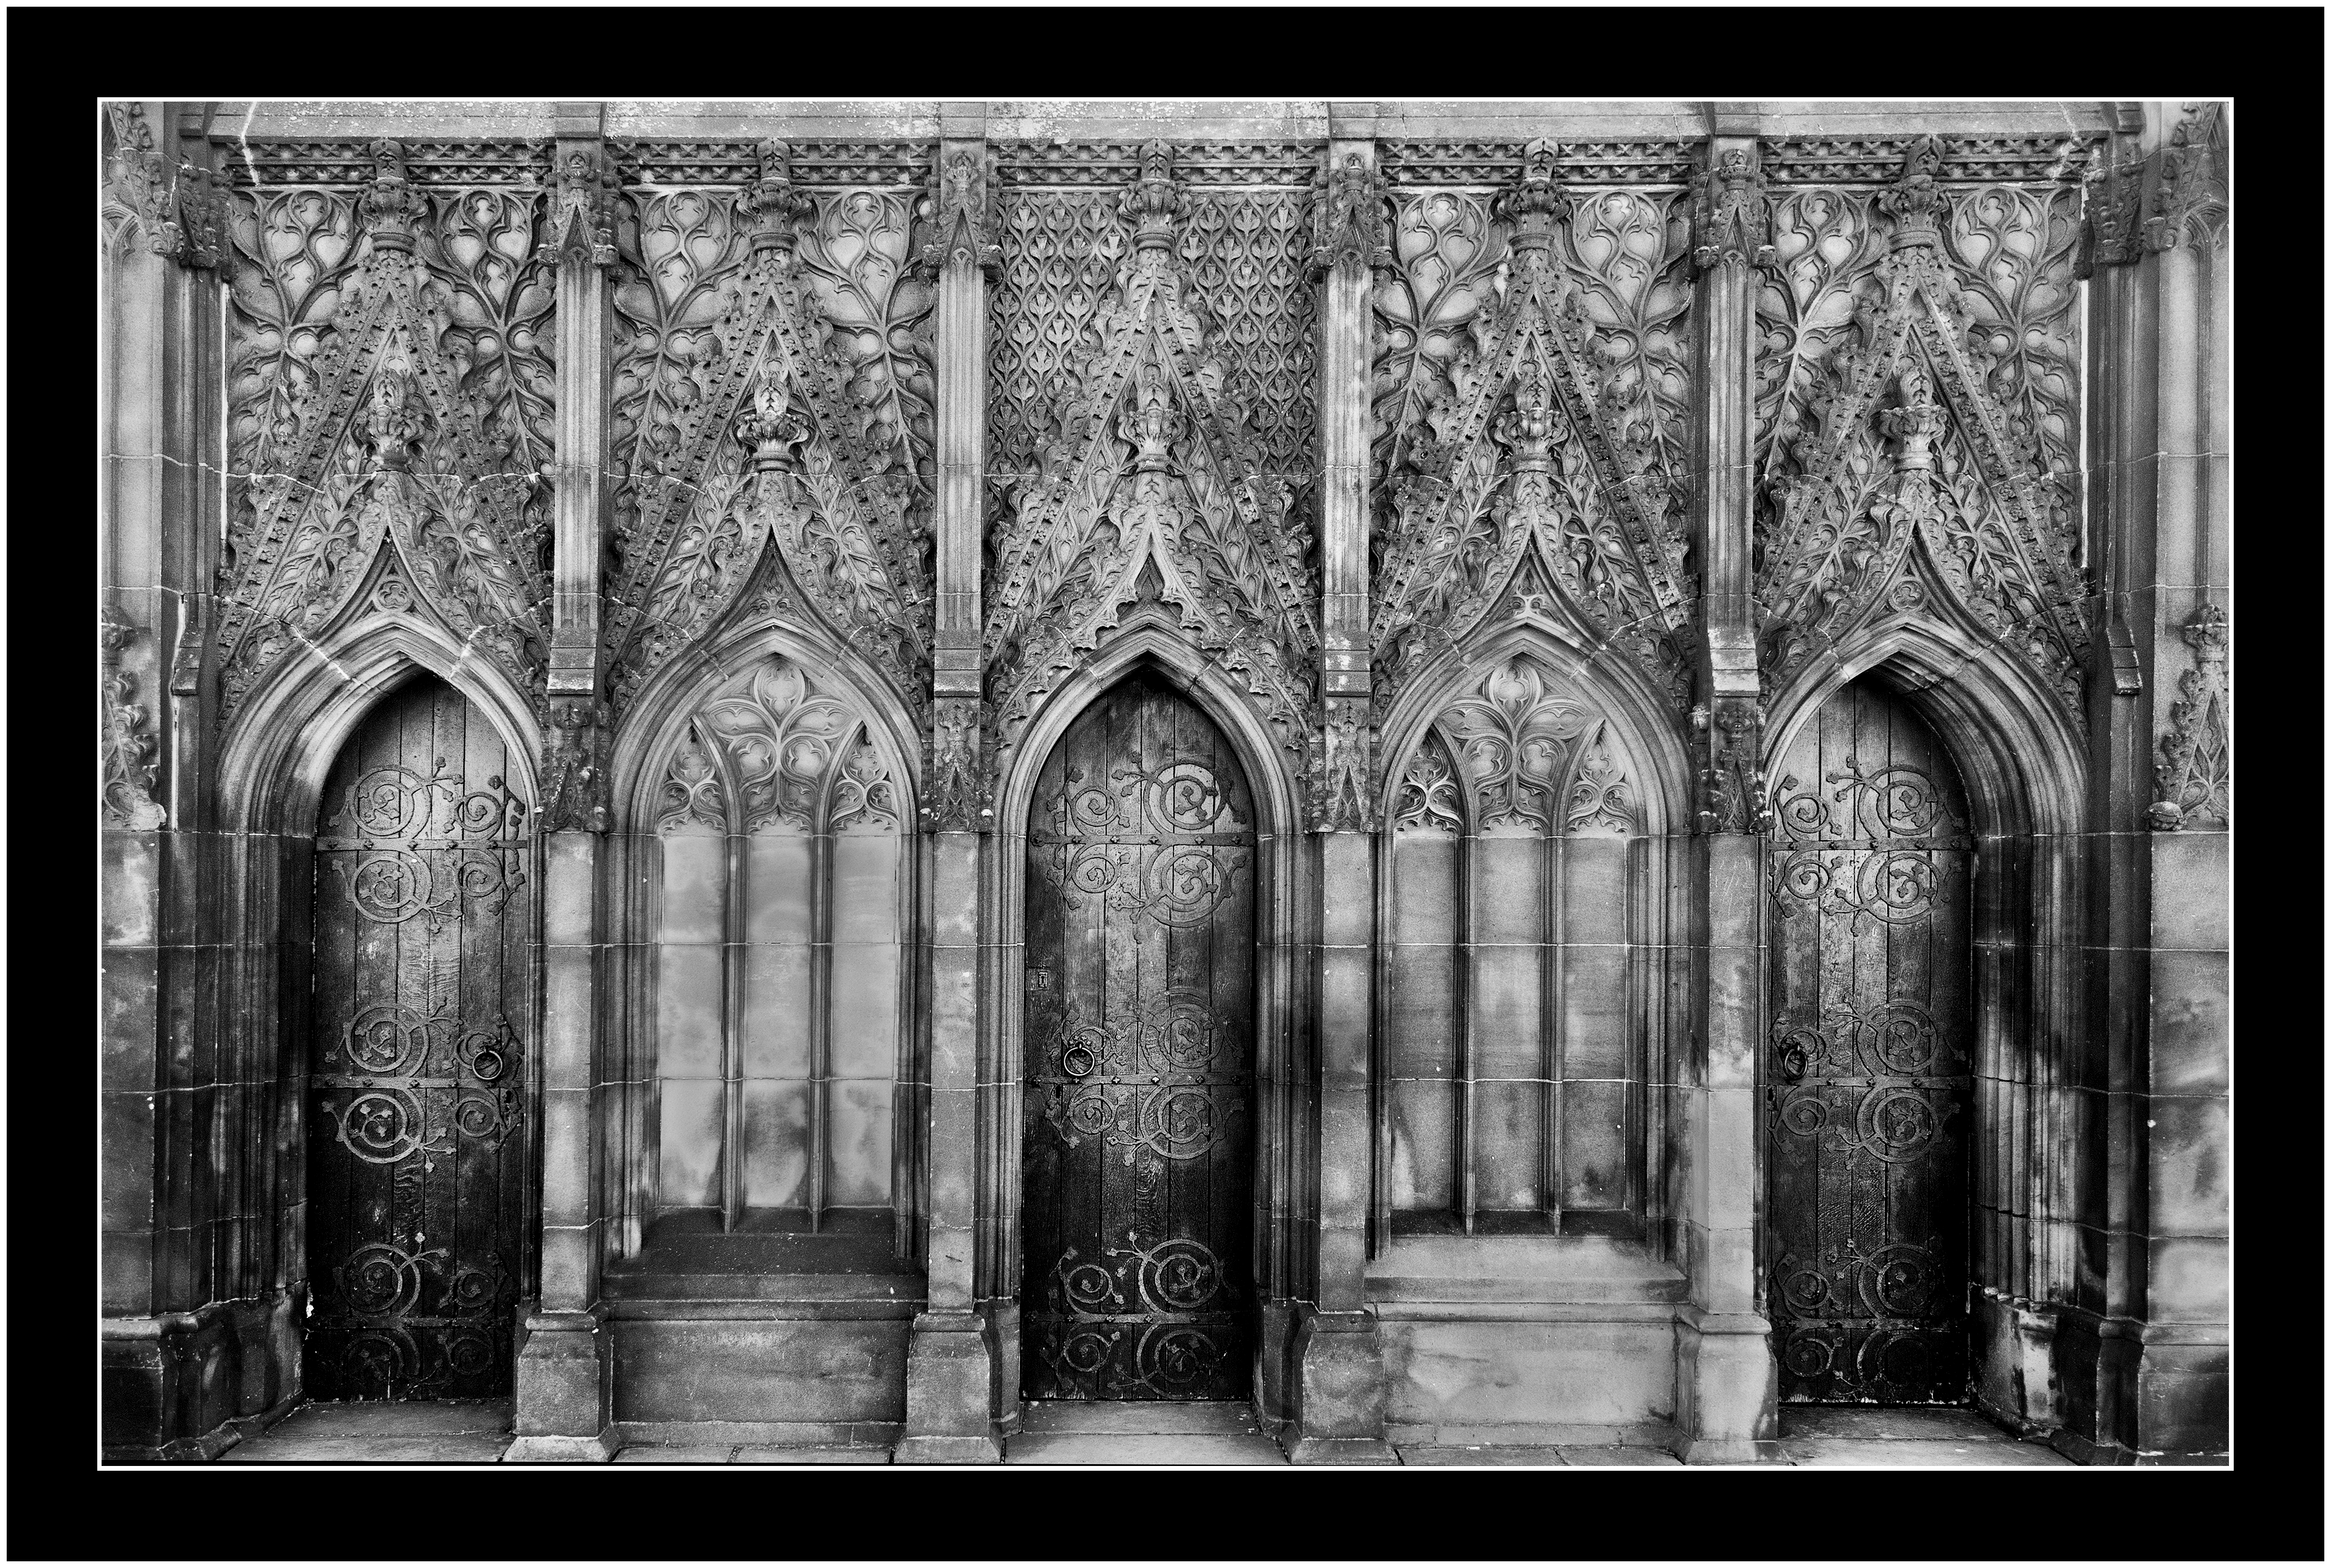
black and white, architecture, bridge, window, old, stone, monument, arch, religion, ancient, church, cathedral, chapel, nikon, monochrome, brick, door, place of worship, blackandwhite, yorkshire, three, symmetry, photograph, carvings, carved, listed, grade, wakefield, nikkor, relief, 2, gothic architecture, chantrychapel, stonemason, grade2, frontage, buildig, monochrome photography, ancient history